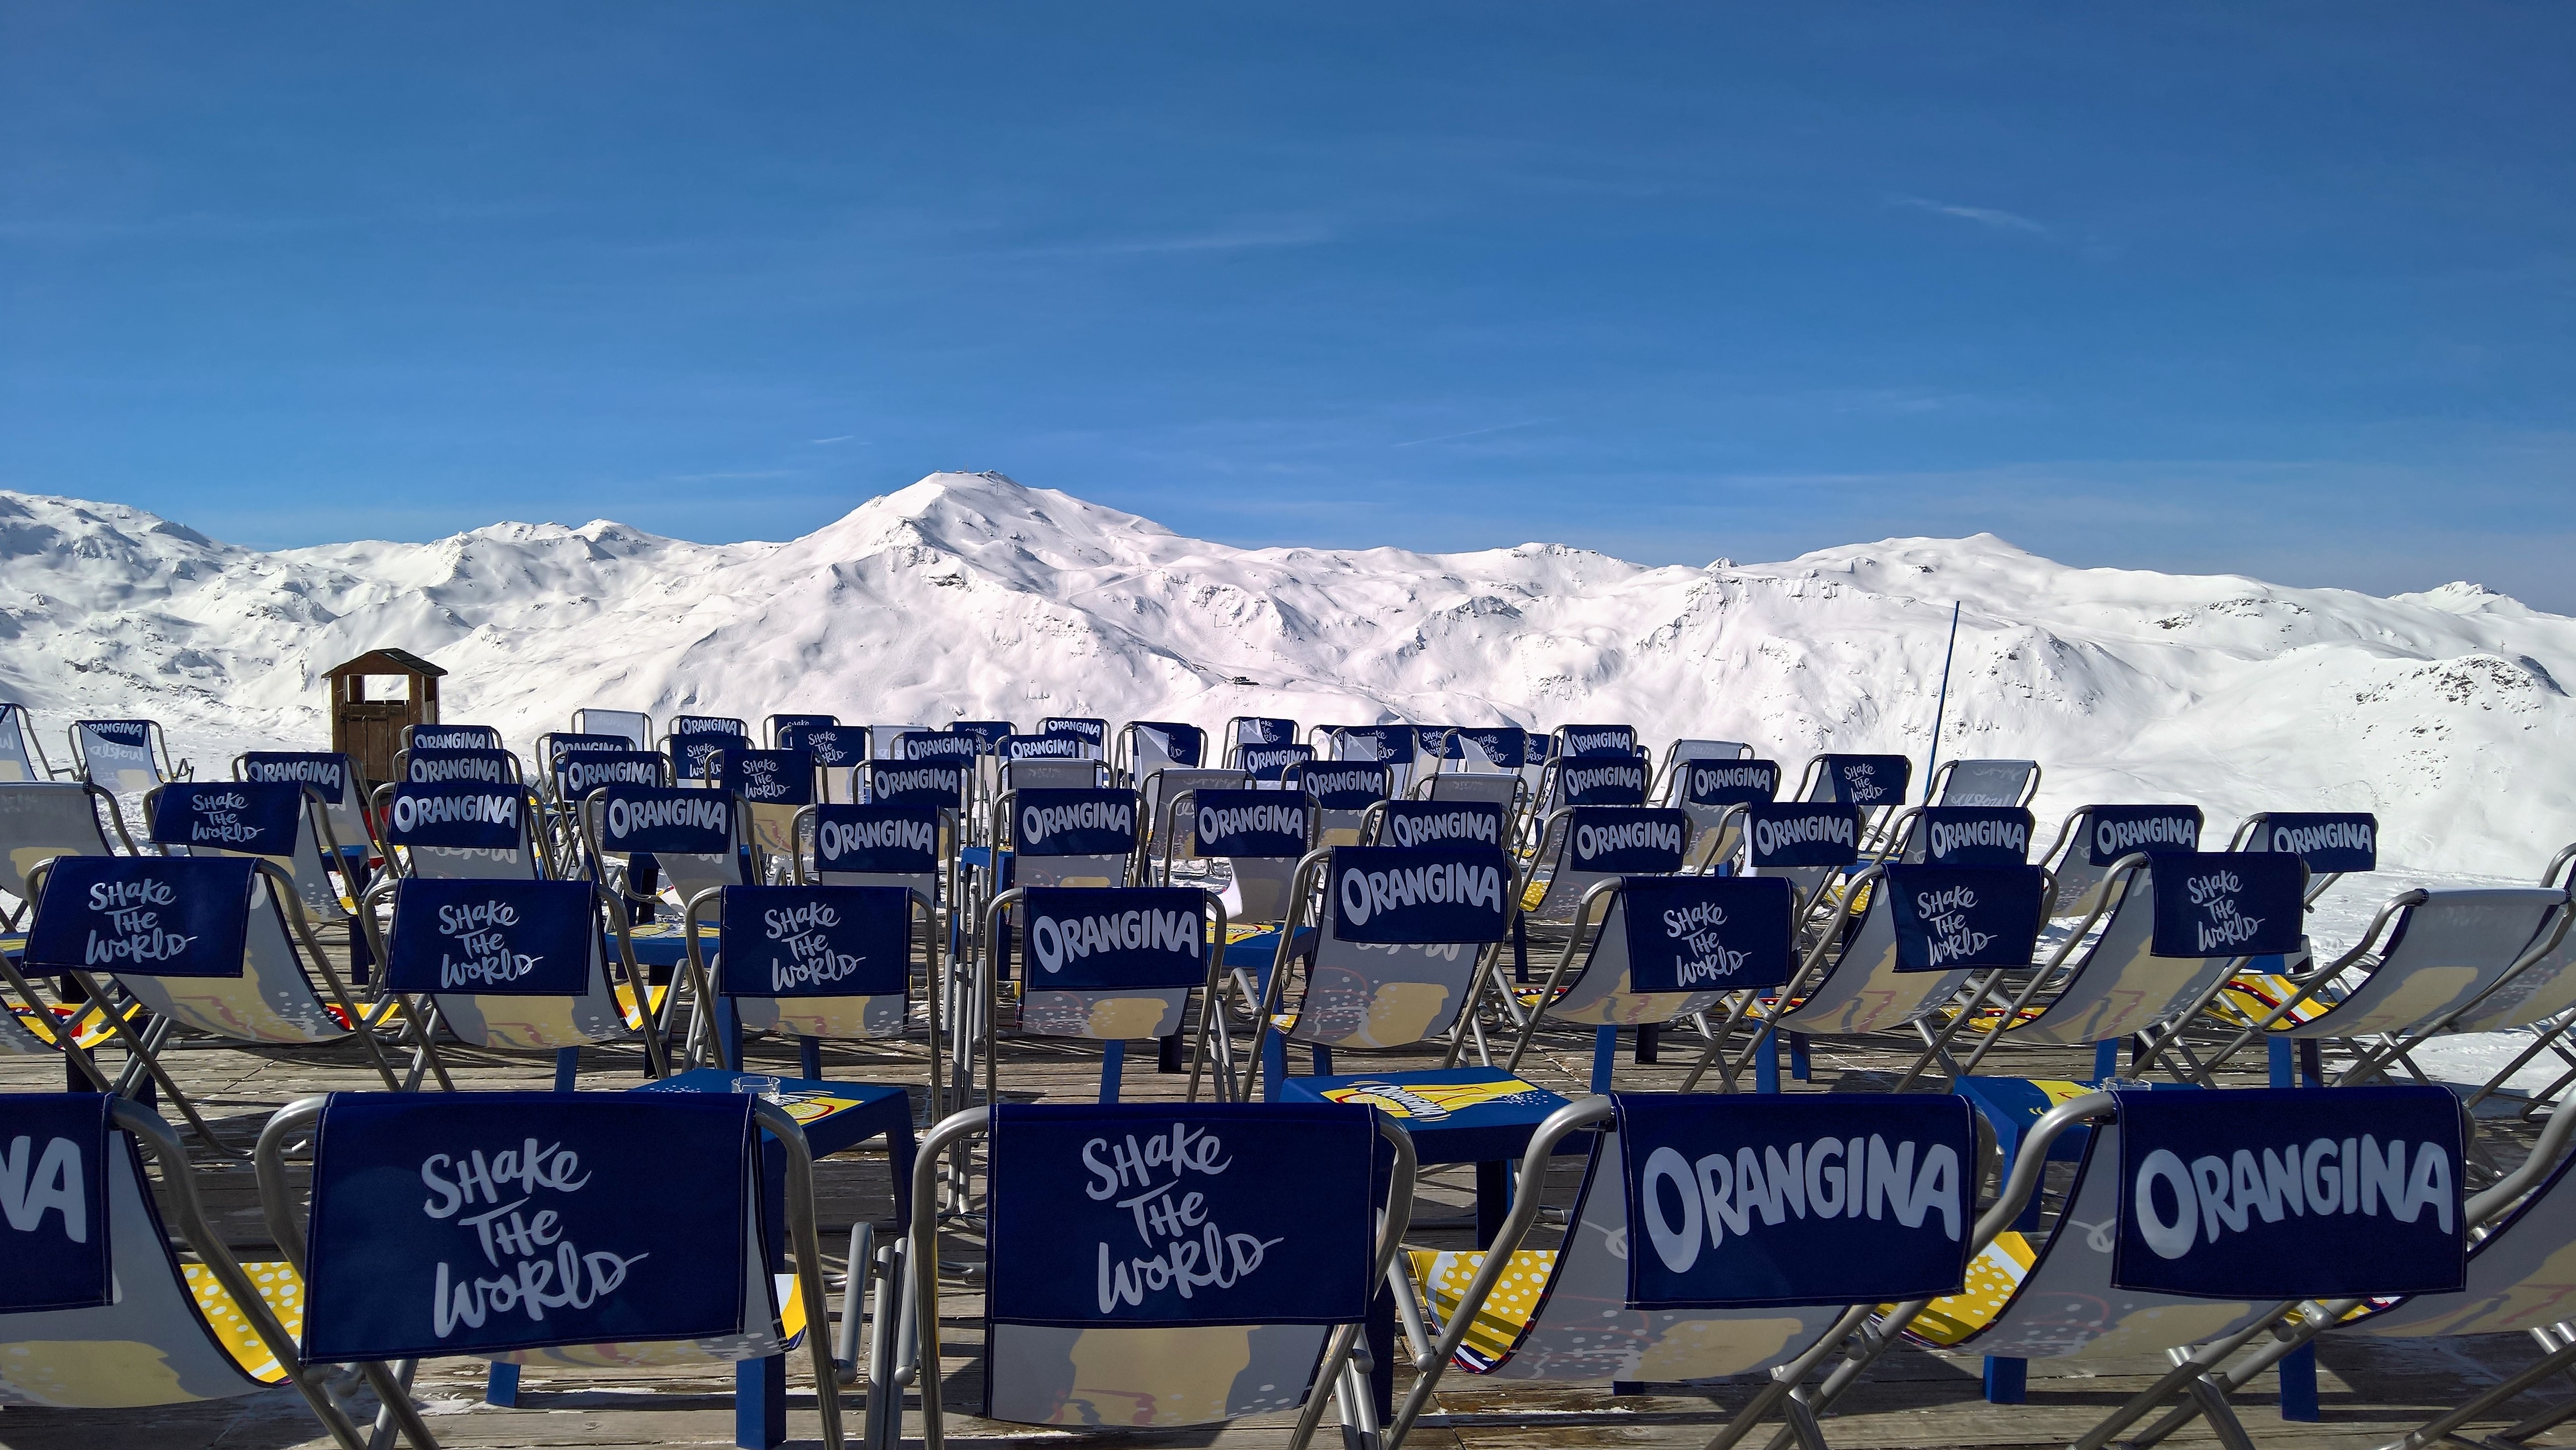
snow, alpine, skiing, mountains, break, ski lodge, atmosphere of earth